Hectopsylla

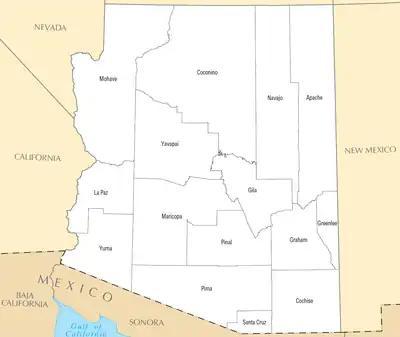
Labelled map of counties in Arizona

"H. psittaci" is also referred to by the common name "stick-tight flea" or "sticktight flea". The flea has been observed from northern Chile on Markham's storm petrel "Hydrobates markhami" to Marin County, California on the American cliff swallow "Petrochelidon pyrrhonota"; based on their age, the American cliff swallows on which the fleas were found had migrated at least once from their winter range in Uruguay, central Argentina, Paraguay, and Brazil, which lead the authors to state their presence might have been a natural introduction of the flea to California. "H. psittaci" was found on shama and dhyal birds in the London Zoological Gardens, an apparent result of introduction from an American bird, and on various live pigeons that used zoos as a source for food and shelter. Its maxilla is curved slightly forward and short, compared to the long maxilla in "H. pulex". The female frons is longer than the male frons. In the thorax, its epimerum is round above, and narrows ventrally; in the abdomen, segments two to seven of the sternites lack bristles. Its claw has a "distinct basal projection."